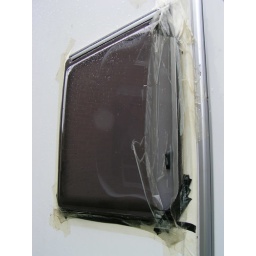
Ripped the motorhome bathroom window off in France, also damaged part of the bodywork.  199/366